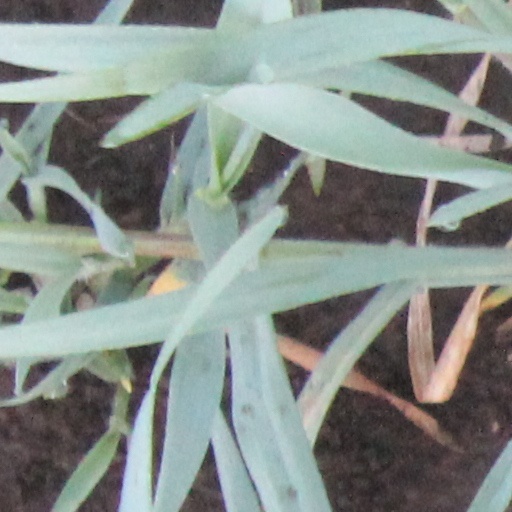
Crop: wheat